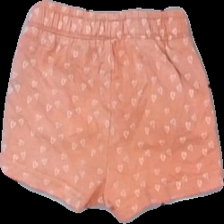
View: back
Type: Shorts
Category: Children
Brand: Not in the list
Brand text on label: sweetie
Colors: Pink, White
Material: 100% cotton
Pattern: Other
Cut: Regular
Size: 86
Season: Summer
Stains: Major
Damage: missfärgad
Damage 2 location: middle center
Damage 3 location: middle right
Price range: <50
Recommended usage: Export
Description: rosa shorts med hjärtan över hela, missfärgad/blekt bak